Tokyo

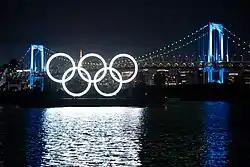
The 2020 Olympics were postponed and held in 2021 due to the COVID-19 pandemic.

Although the 1973 oil crisis put an end to the rapid post-war recovery and development of Japan's economy, its position as the world's second-largest economy at the time had seemed secure by that point, remaining so until 2010 when it was surpassed by China. Tokyo's development was sustained by its status as the economic, political, and cultural hub of such a country. In 1978, after years of the intense Sanrizuka Struggle, Narita International Airport opened as the new gateway to the city, while the relatively small Haneda Airport switched to primarily domestic flights. West Shinjuku, which had been occupied by the vast Yodobashi Water Purification Centre until 1965, became the site of an entirely new business district characterized by skyscrapers surpassing 200 metres during this period.